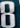
Number: 8